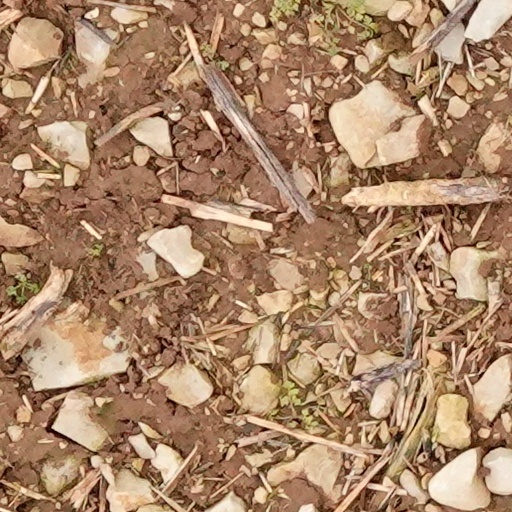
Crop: wheat